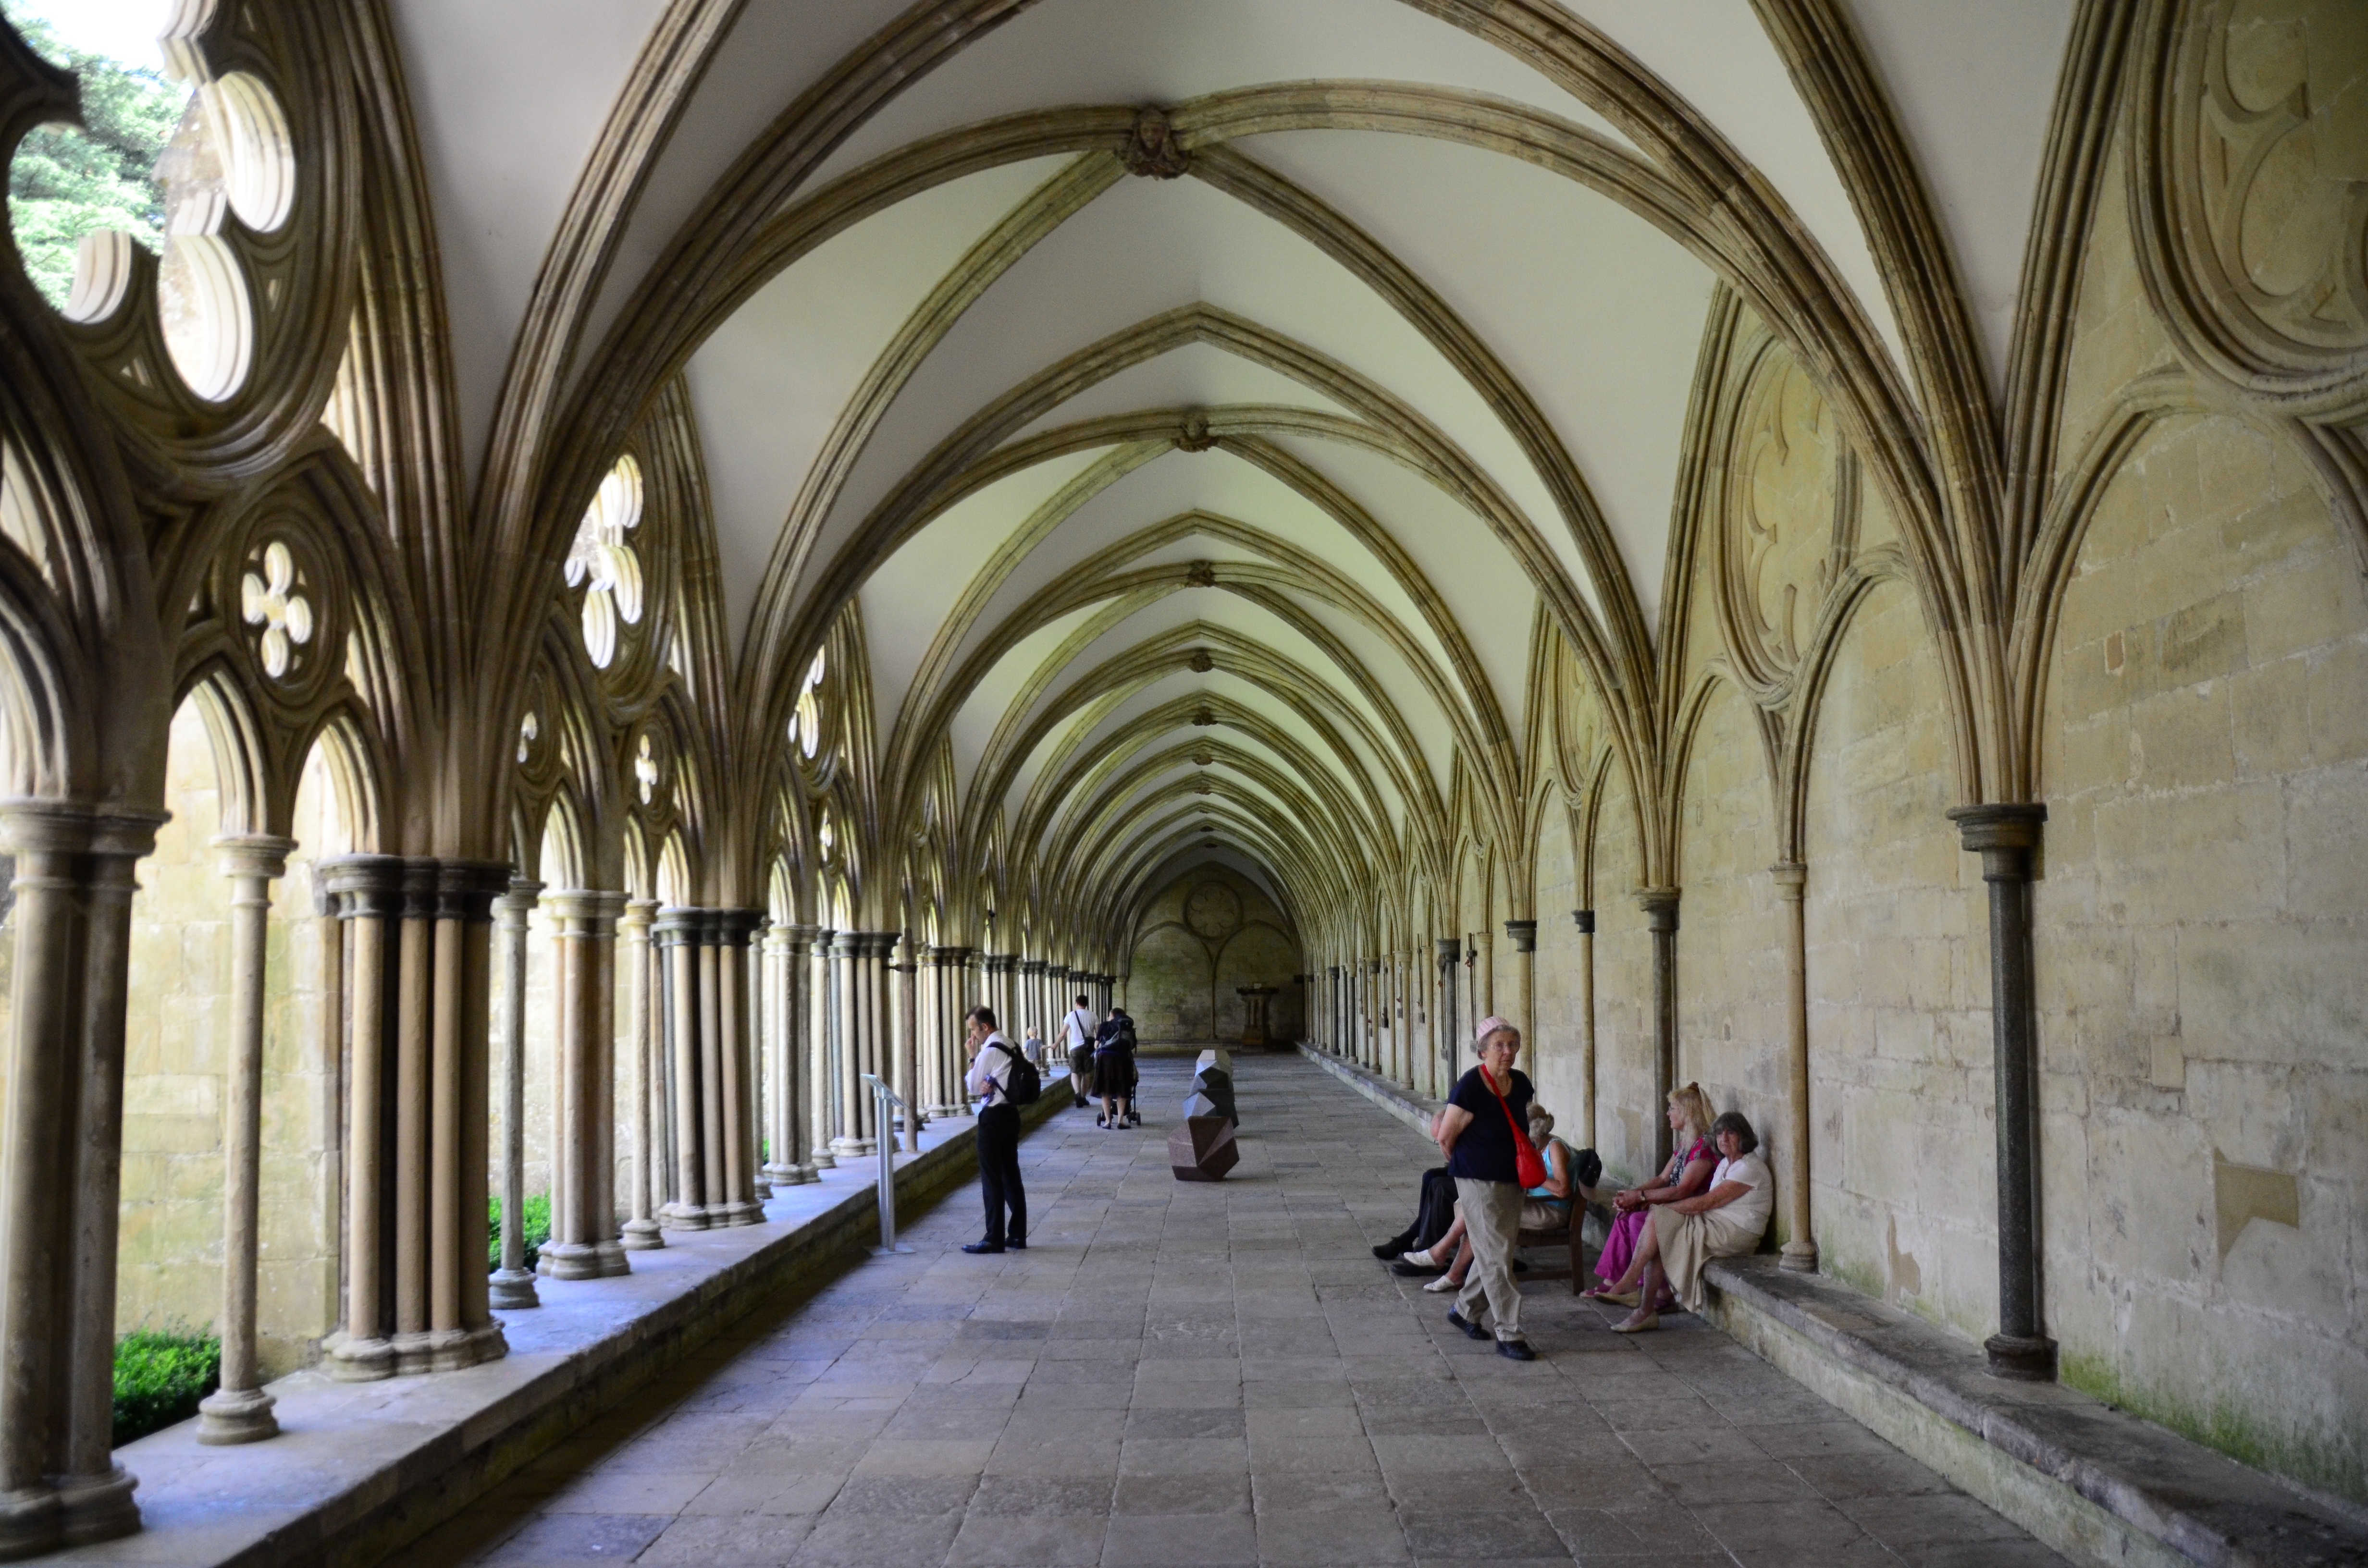
architecture, building, palace, arch, romance, church, cathedral, gothic, place of worship, aisle, places of interest, faith, monastery, symmetry, holy, arcade, abbey, cloister, canterbury, church window